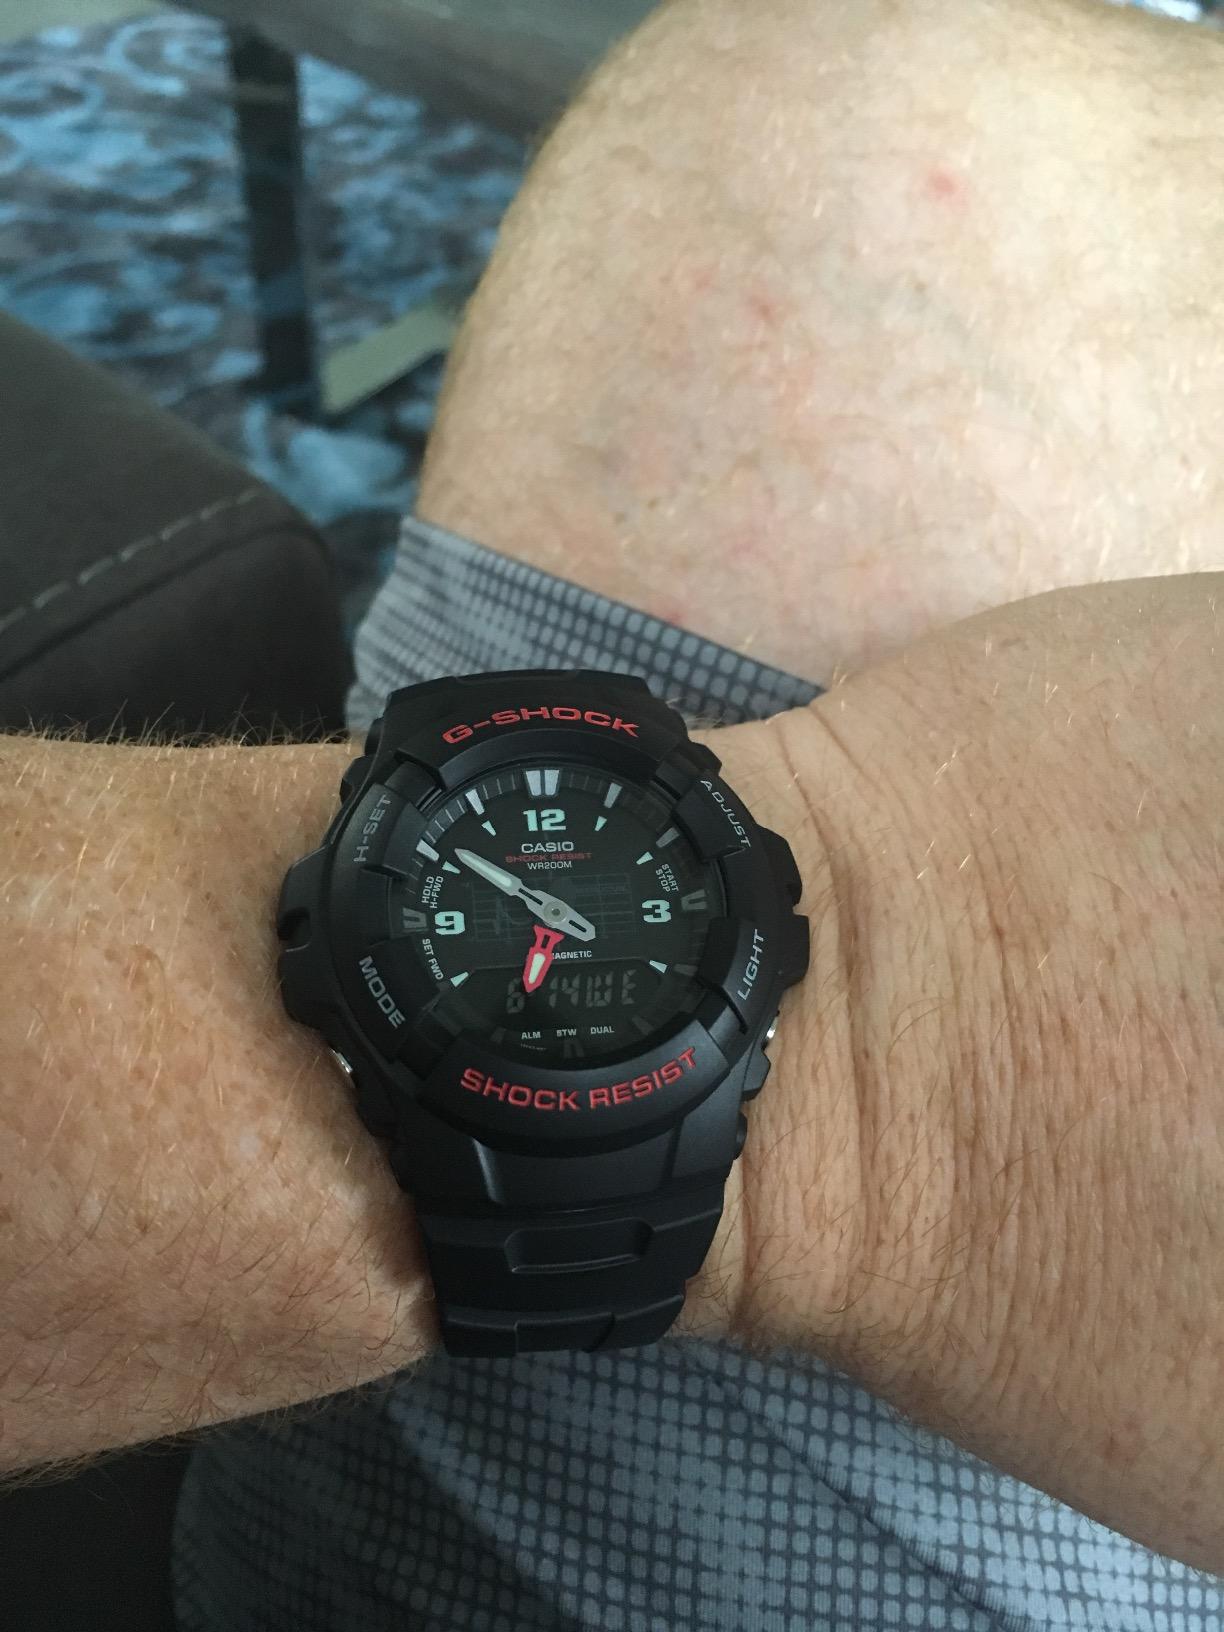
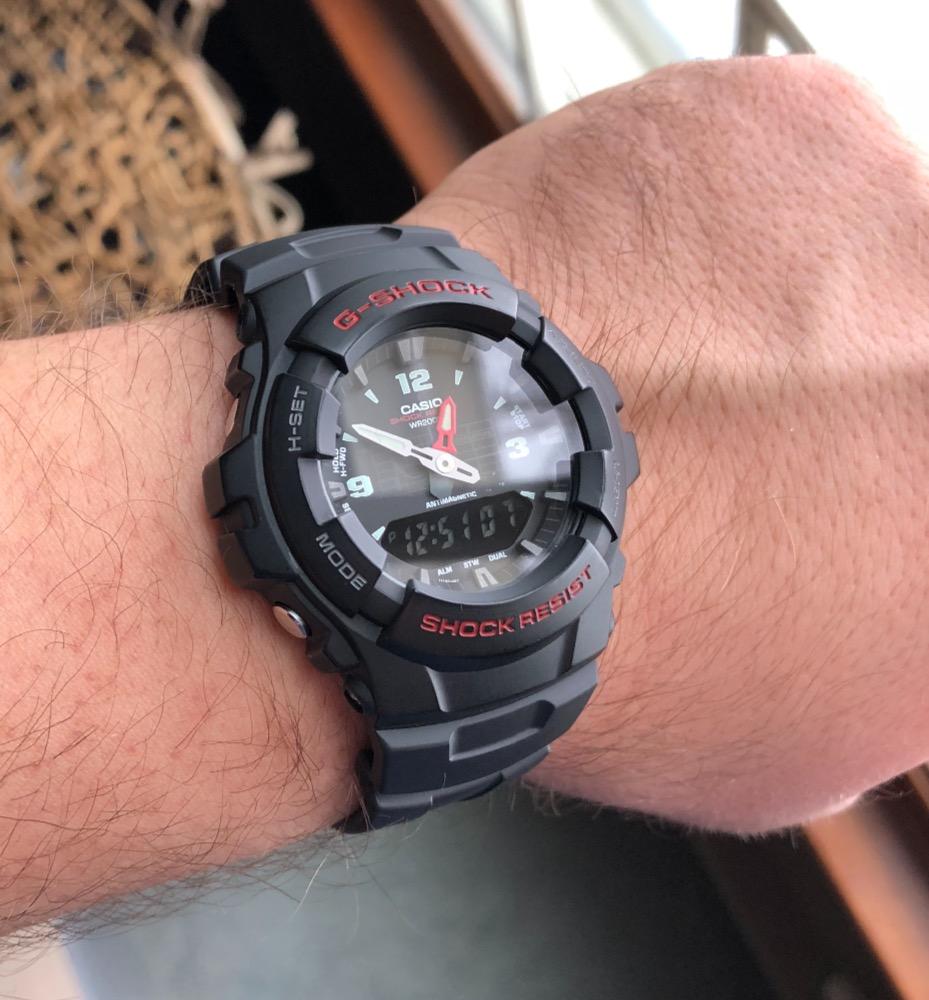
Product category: accessories_watch
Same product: yes